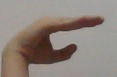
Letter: jeem